Merengue music

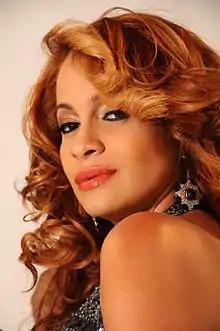
Miriam Cruz

Female merengue bands began to emerge in the 1970s, with examples such as Gladys Quero's "Orquesta Unisex", but started gaining popularity in the early 1980s with Aris García's "La Media Naranja", "Las Chicas del País" and, principally, pianist Belkis Concepcion's band, Las Chicas del Can. They are known by their fans as Las Reinas del Merengue, or in English, The Queens of Merengue. The band currently consists of eleven members, including horns, rhythm, dancers, and singers. After Belkis Concepcion left the band in 1985, Miriam Cruz took over as lead vocalist and led the band on tours through Europe. Soon after Concepcion followed the "mother figure" of merengue—Milly Quesada. She led the group Los Vecinos, which includes her sister Jocelyn and cousins Rafael and Martin, based in New York City. In reference to this female-merengue phenomena, Jocelyn Quesada states,